Taxis-Bordogna-Valnigra

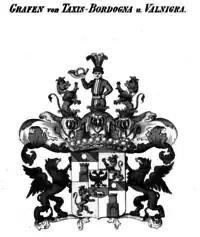
Coat of arms of Counts von Taxis-Bordogna und Valnigra

The House of Taxis-Bordogna und Valnigra is the name of an old Austro-Italian noble family whose members held the position of Imperial Hereditary Postmaster. The family was formed by the descendants of "Elisabeth von Taxis" († 1518) and her husband "Bonus von Bordogna". Elisabeth Taxis was a sister of the Brussels Postmaster General Johann Baptista of Taxis (1470–1541), the ancestor of the Princely House of Thurn and Taxis.